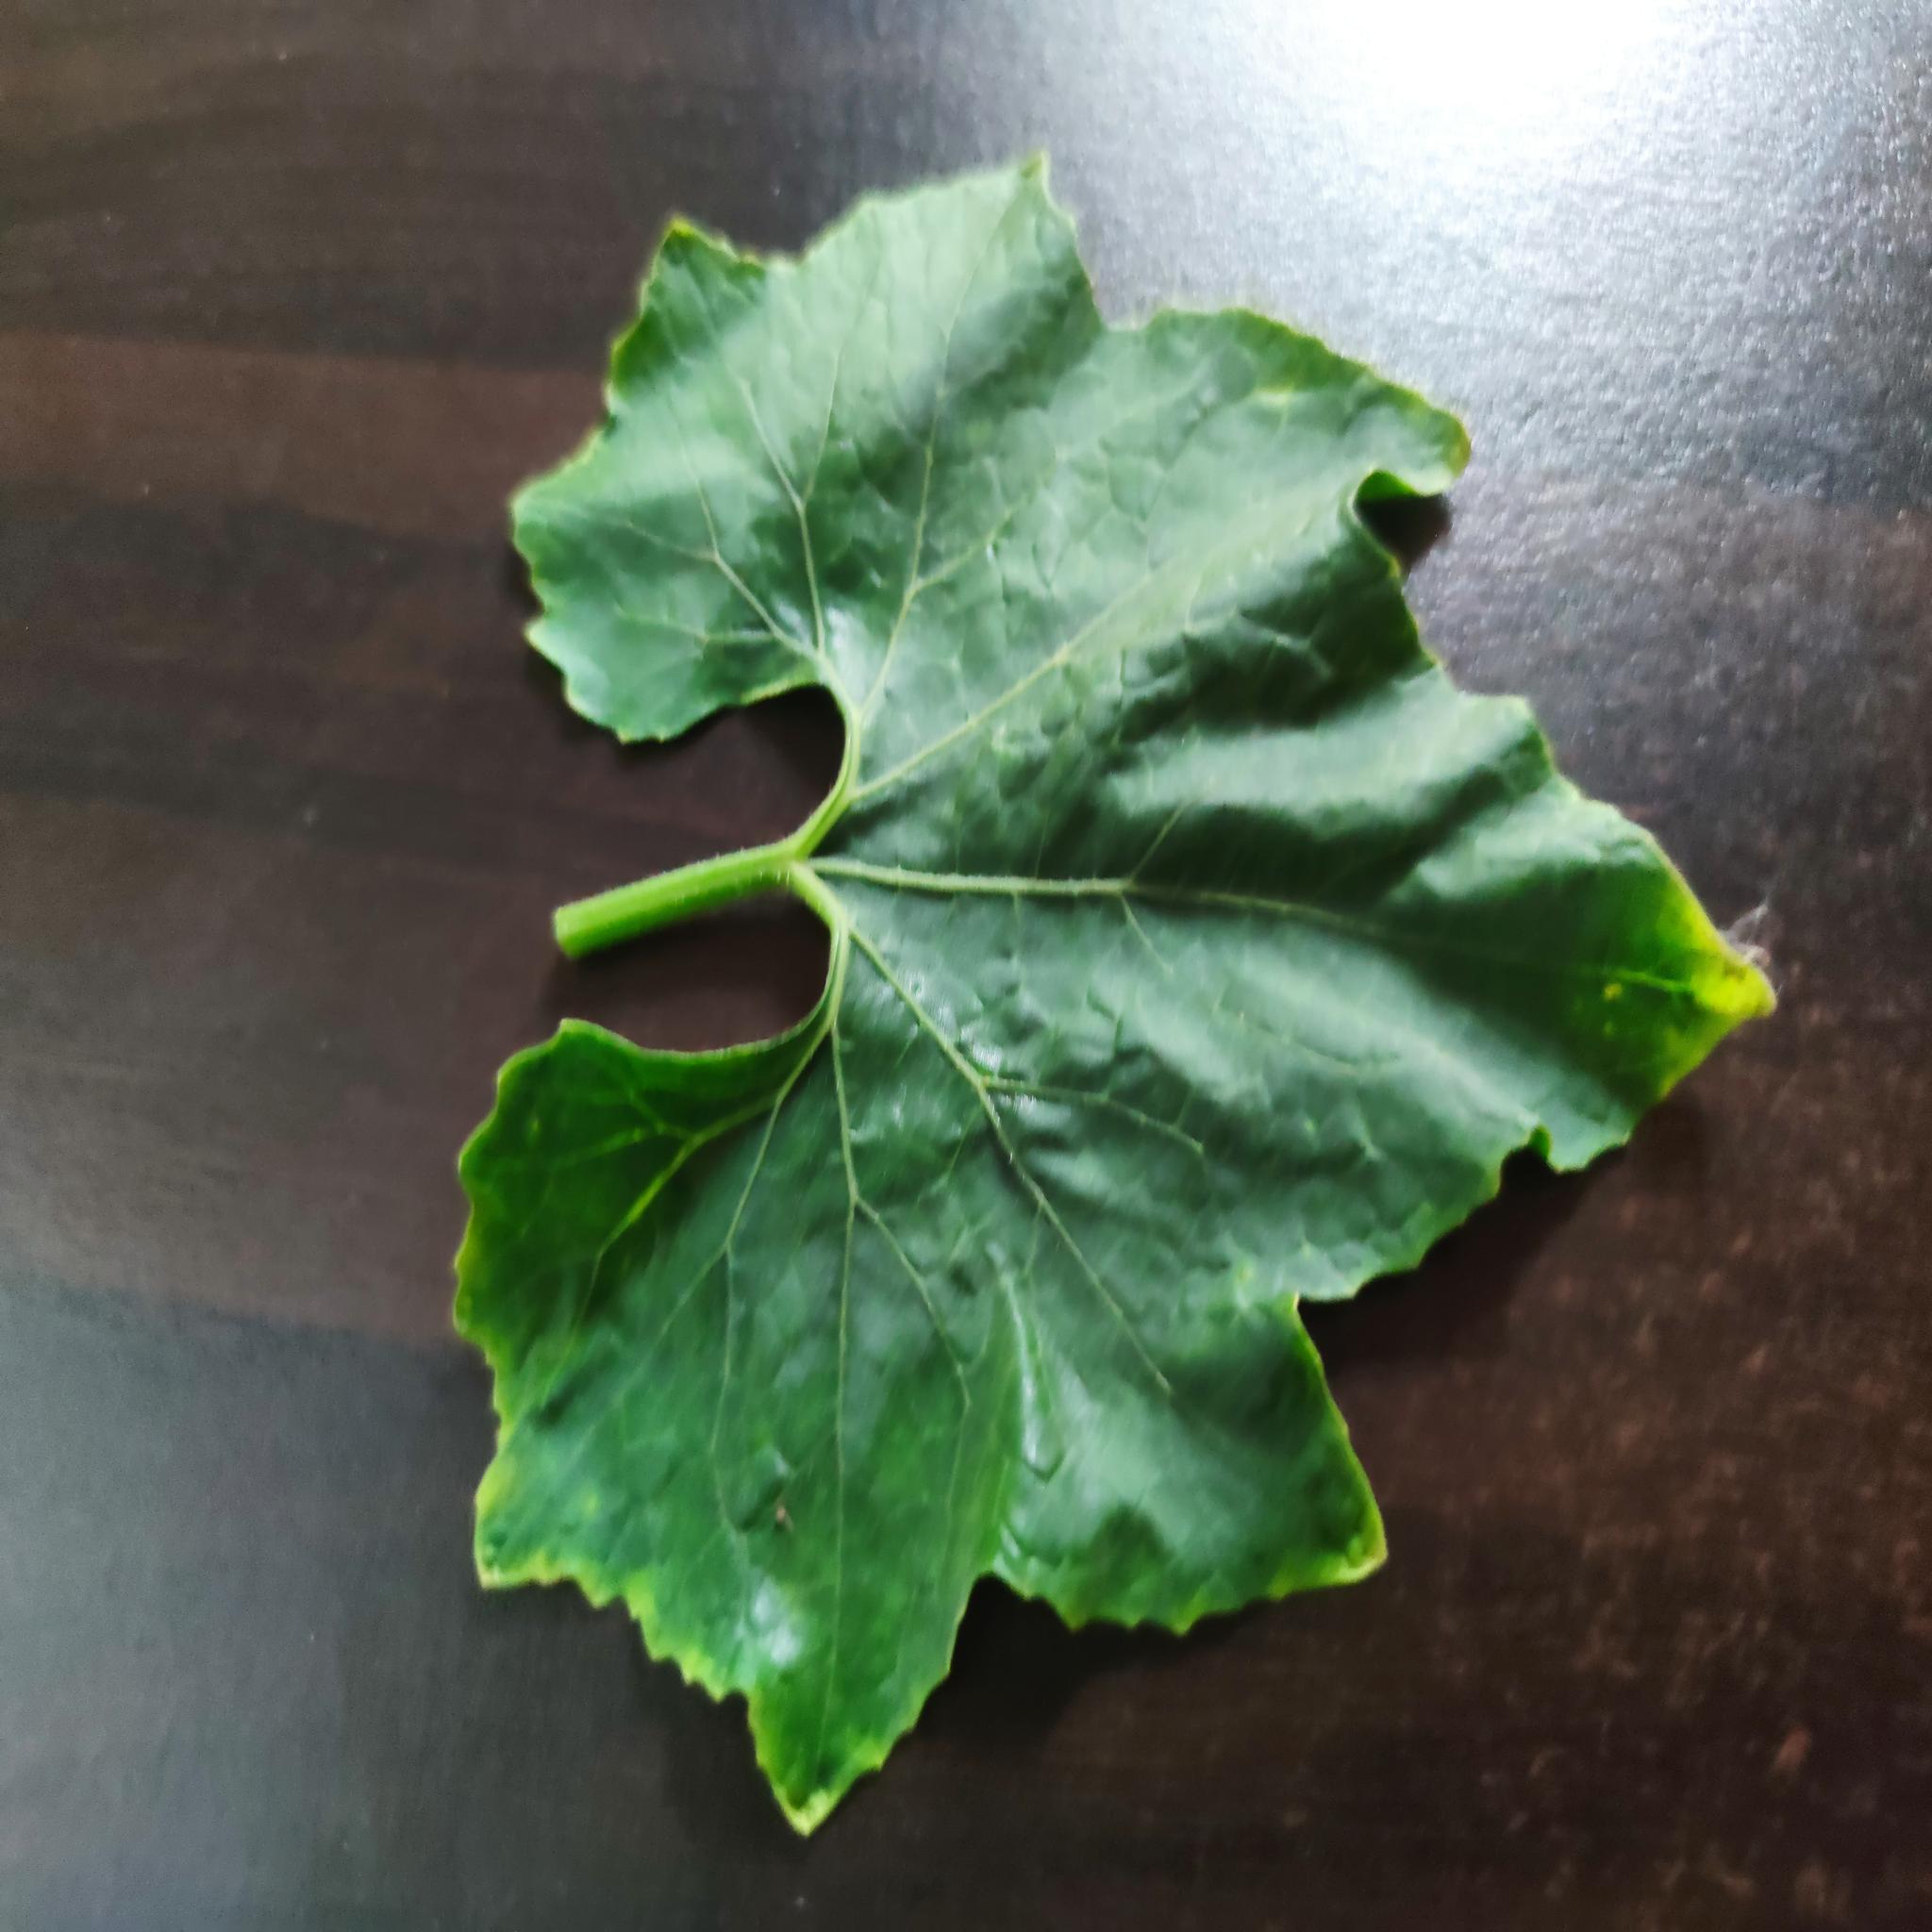
Label: Leaf curl